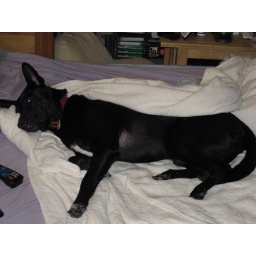
JoeJoe pup taking over the sofa bed